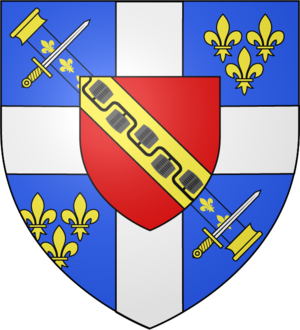
Blason de Sainte-Foy (Québec)
Sainte-Foy est une ancienne ville du Québec, située dans la région de la Capitale-Nationale, qui a été fusionnée le 1ᵉʳ janvier 2002 à la ville de Québec, à l'intérieur de laquelle elle forme de nos jours une partie de l'arrondissement de Sainte-Foy–Sillery–Cap-Rouge. Le nom « Sainte-Foy » reste couramment utilisé pour désigner la partie de l'ancienne ville située sur la colline de Québec.